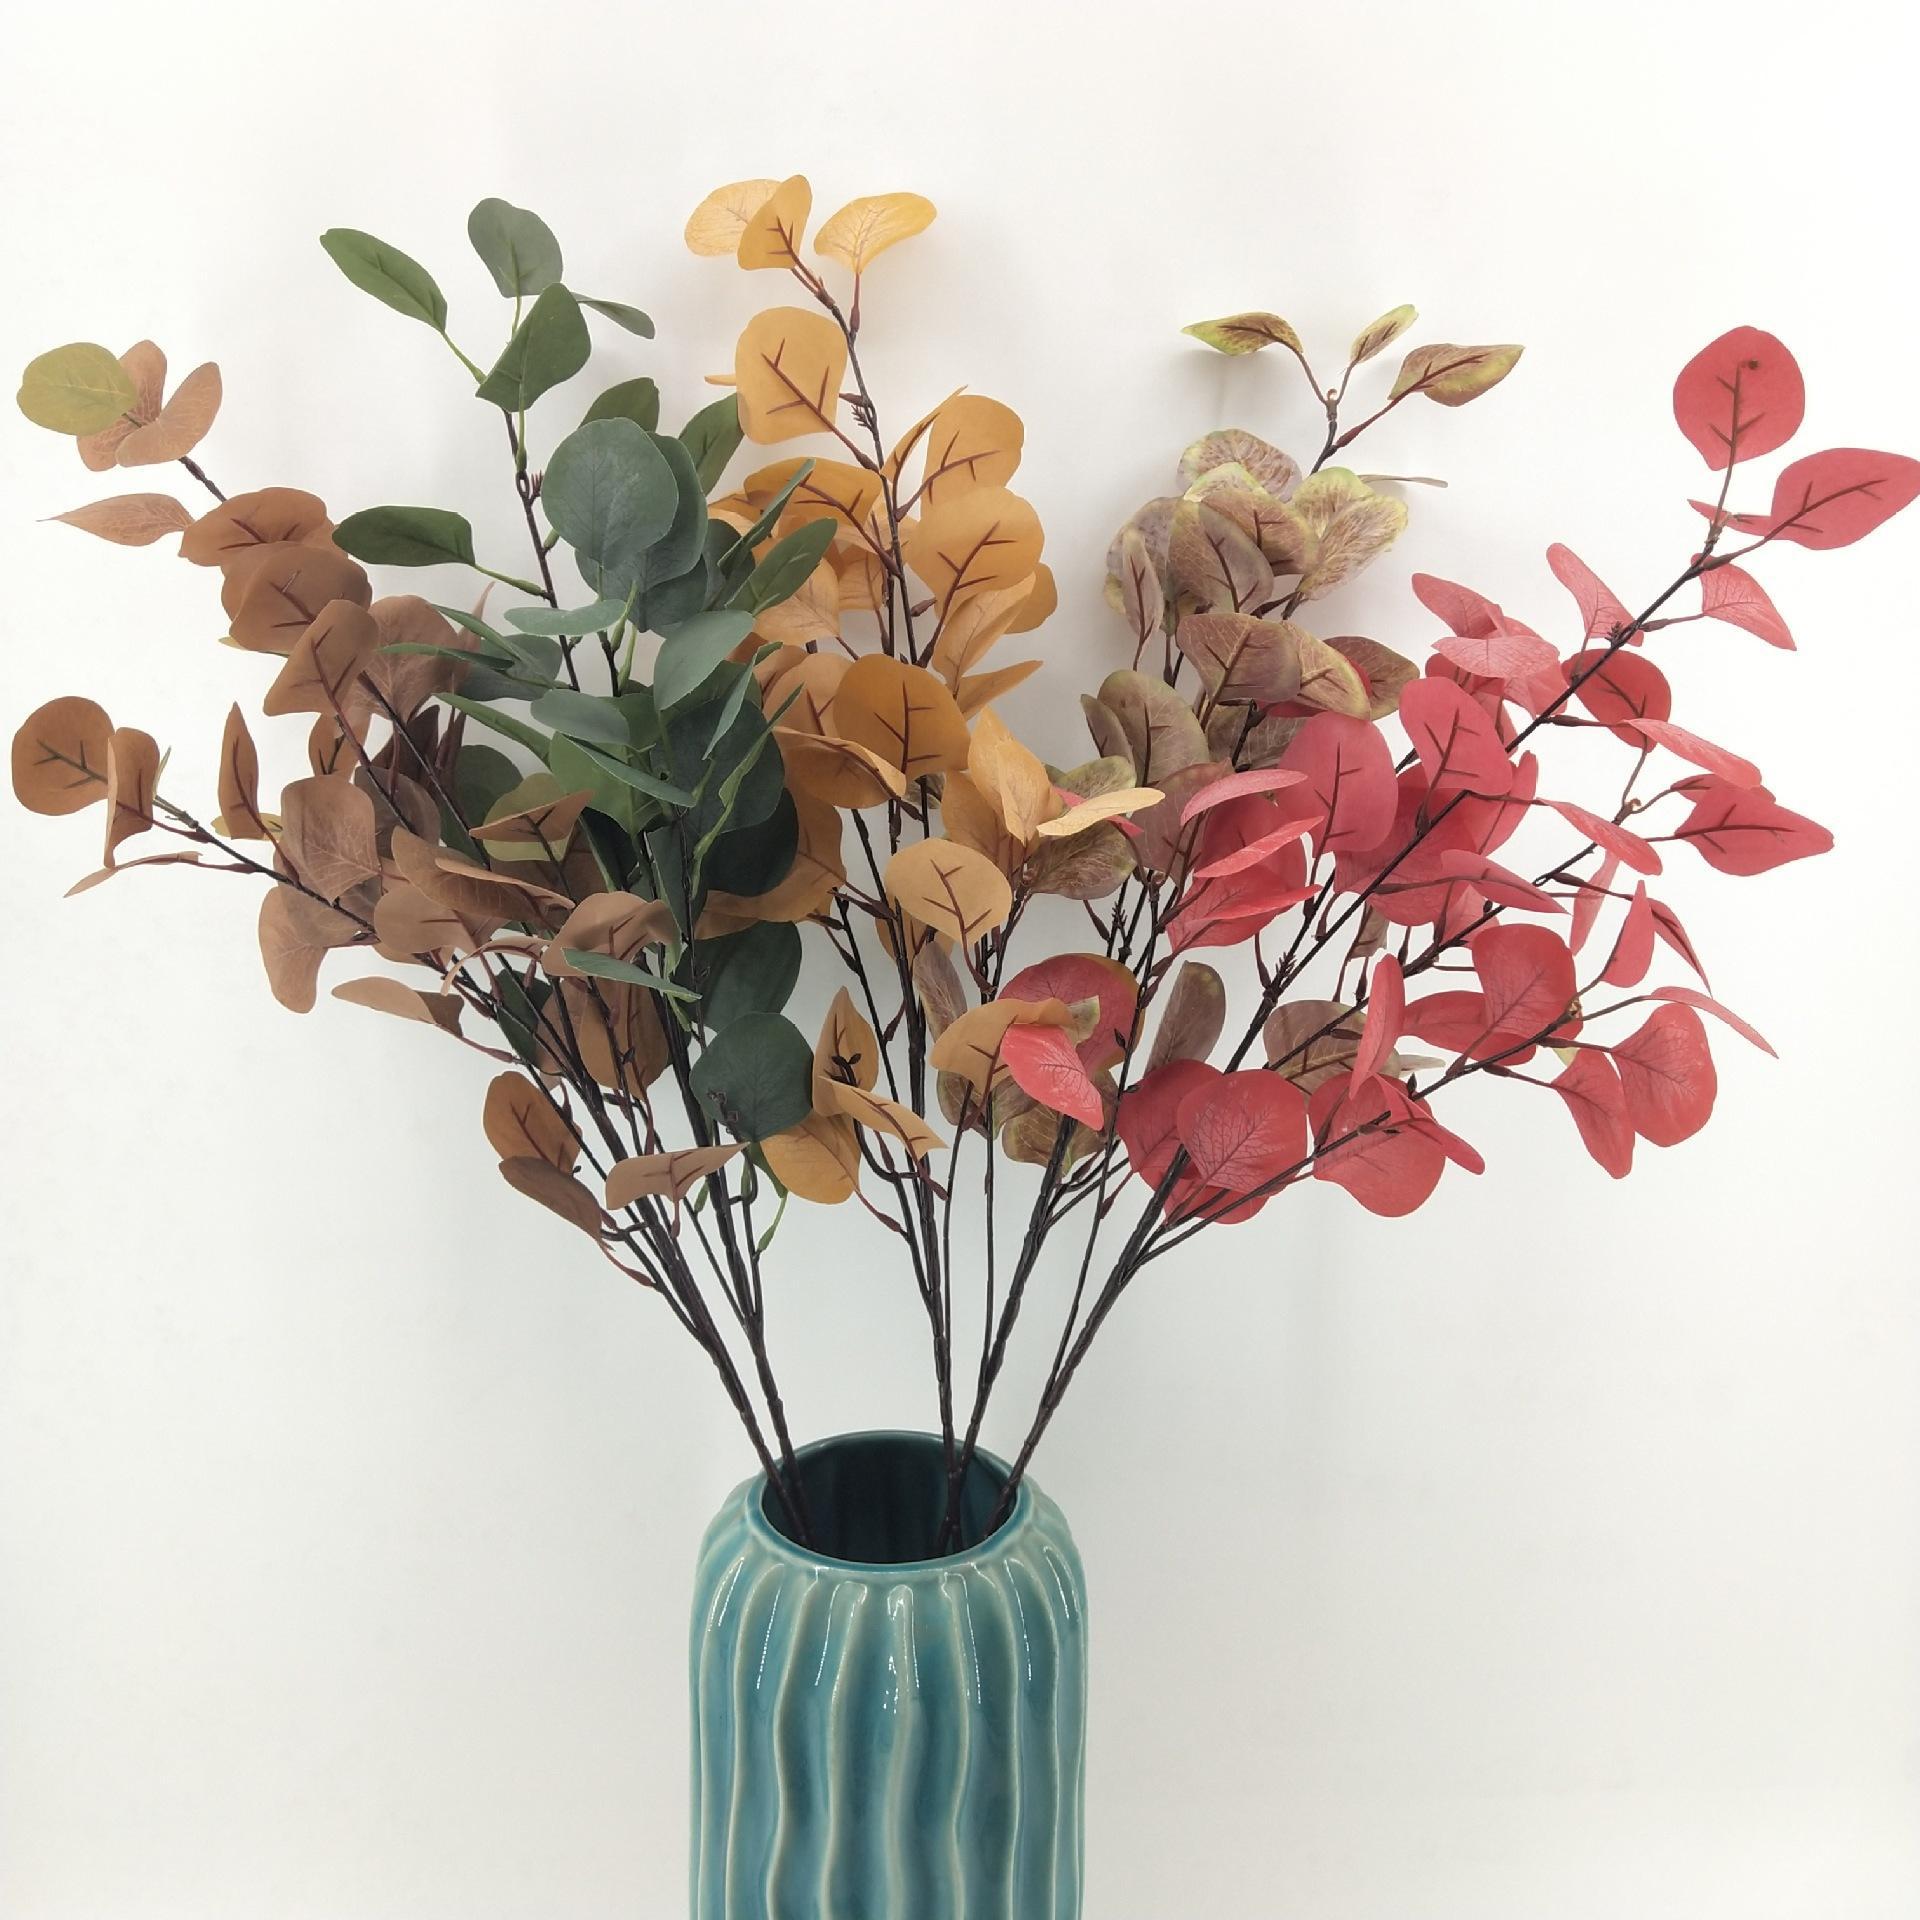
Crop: apple
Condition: healthy